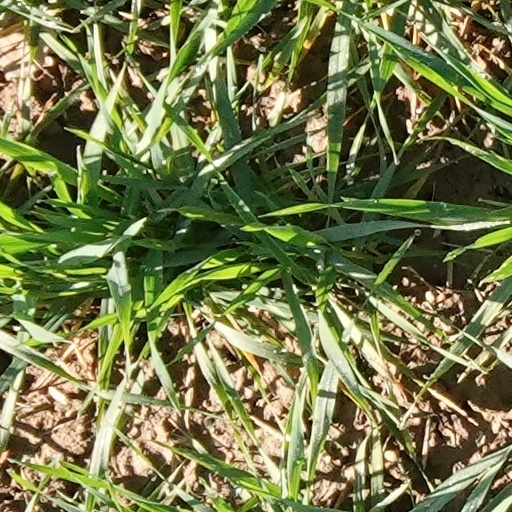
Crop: wheat